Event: Nepal Earthquake
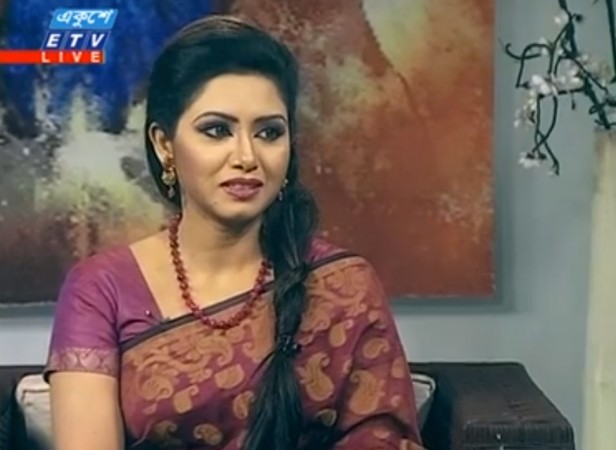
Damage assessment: no_damage